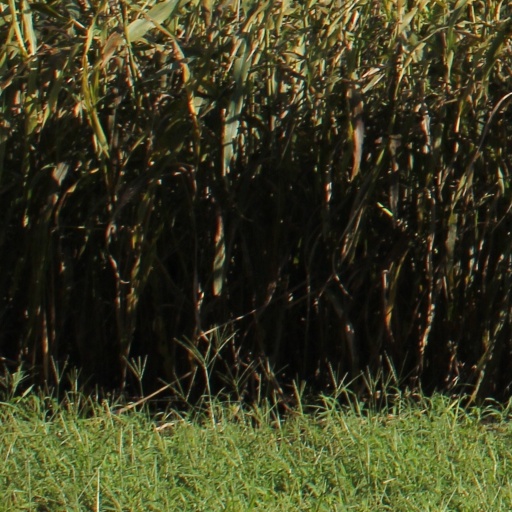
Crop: sorghum